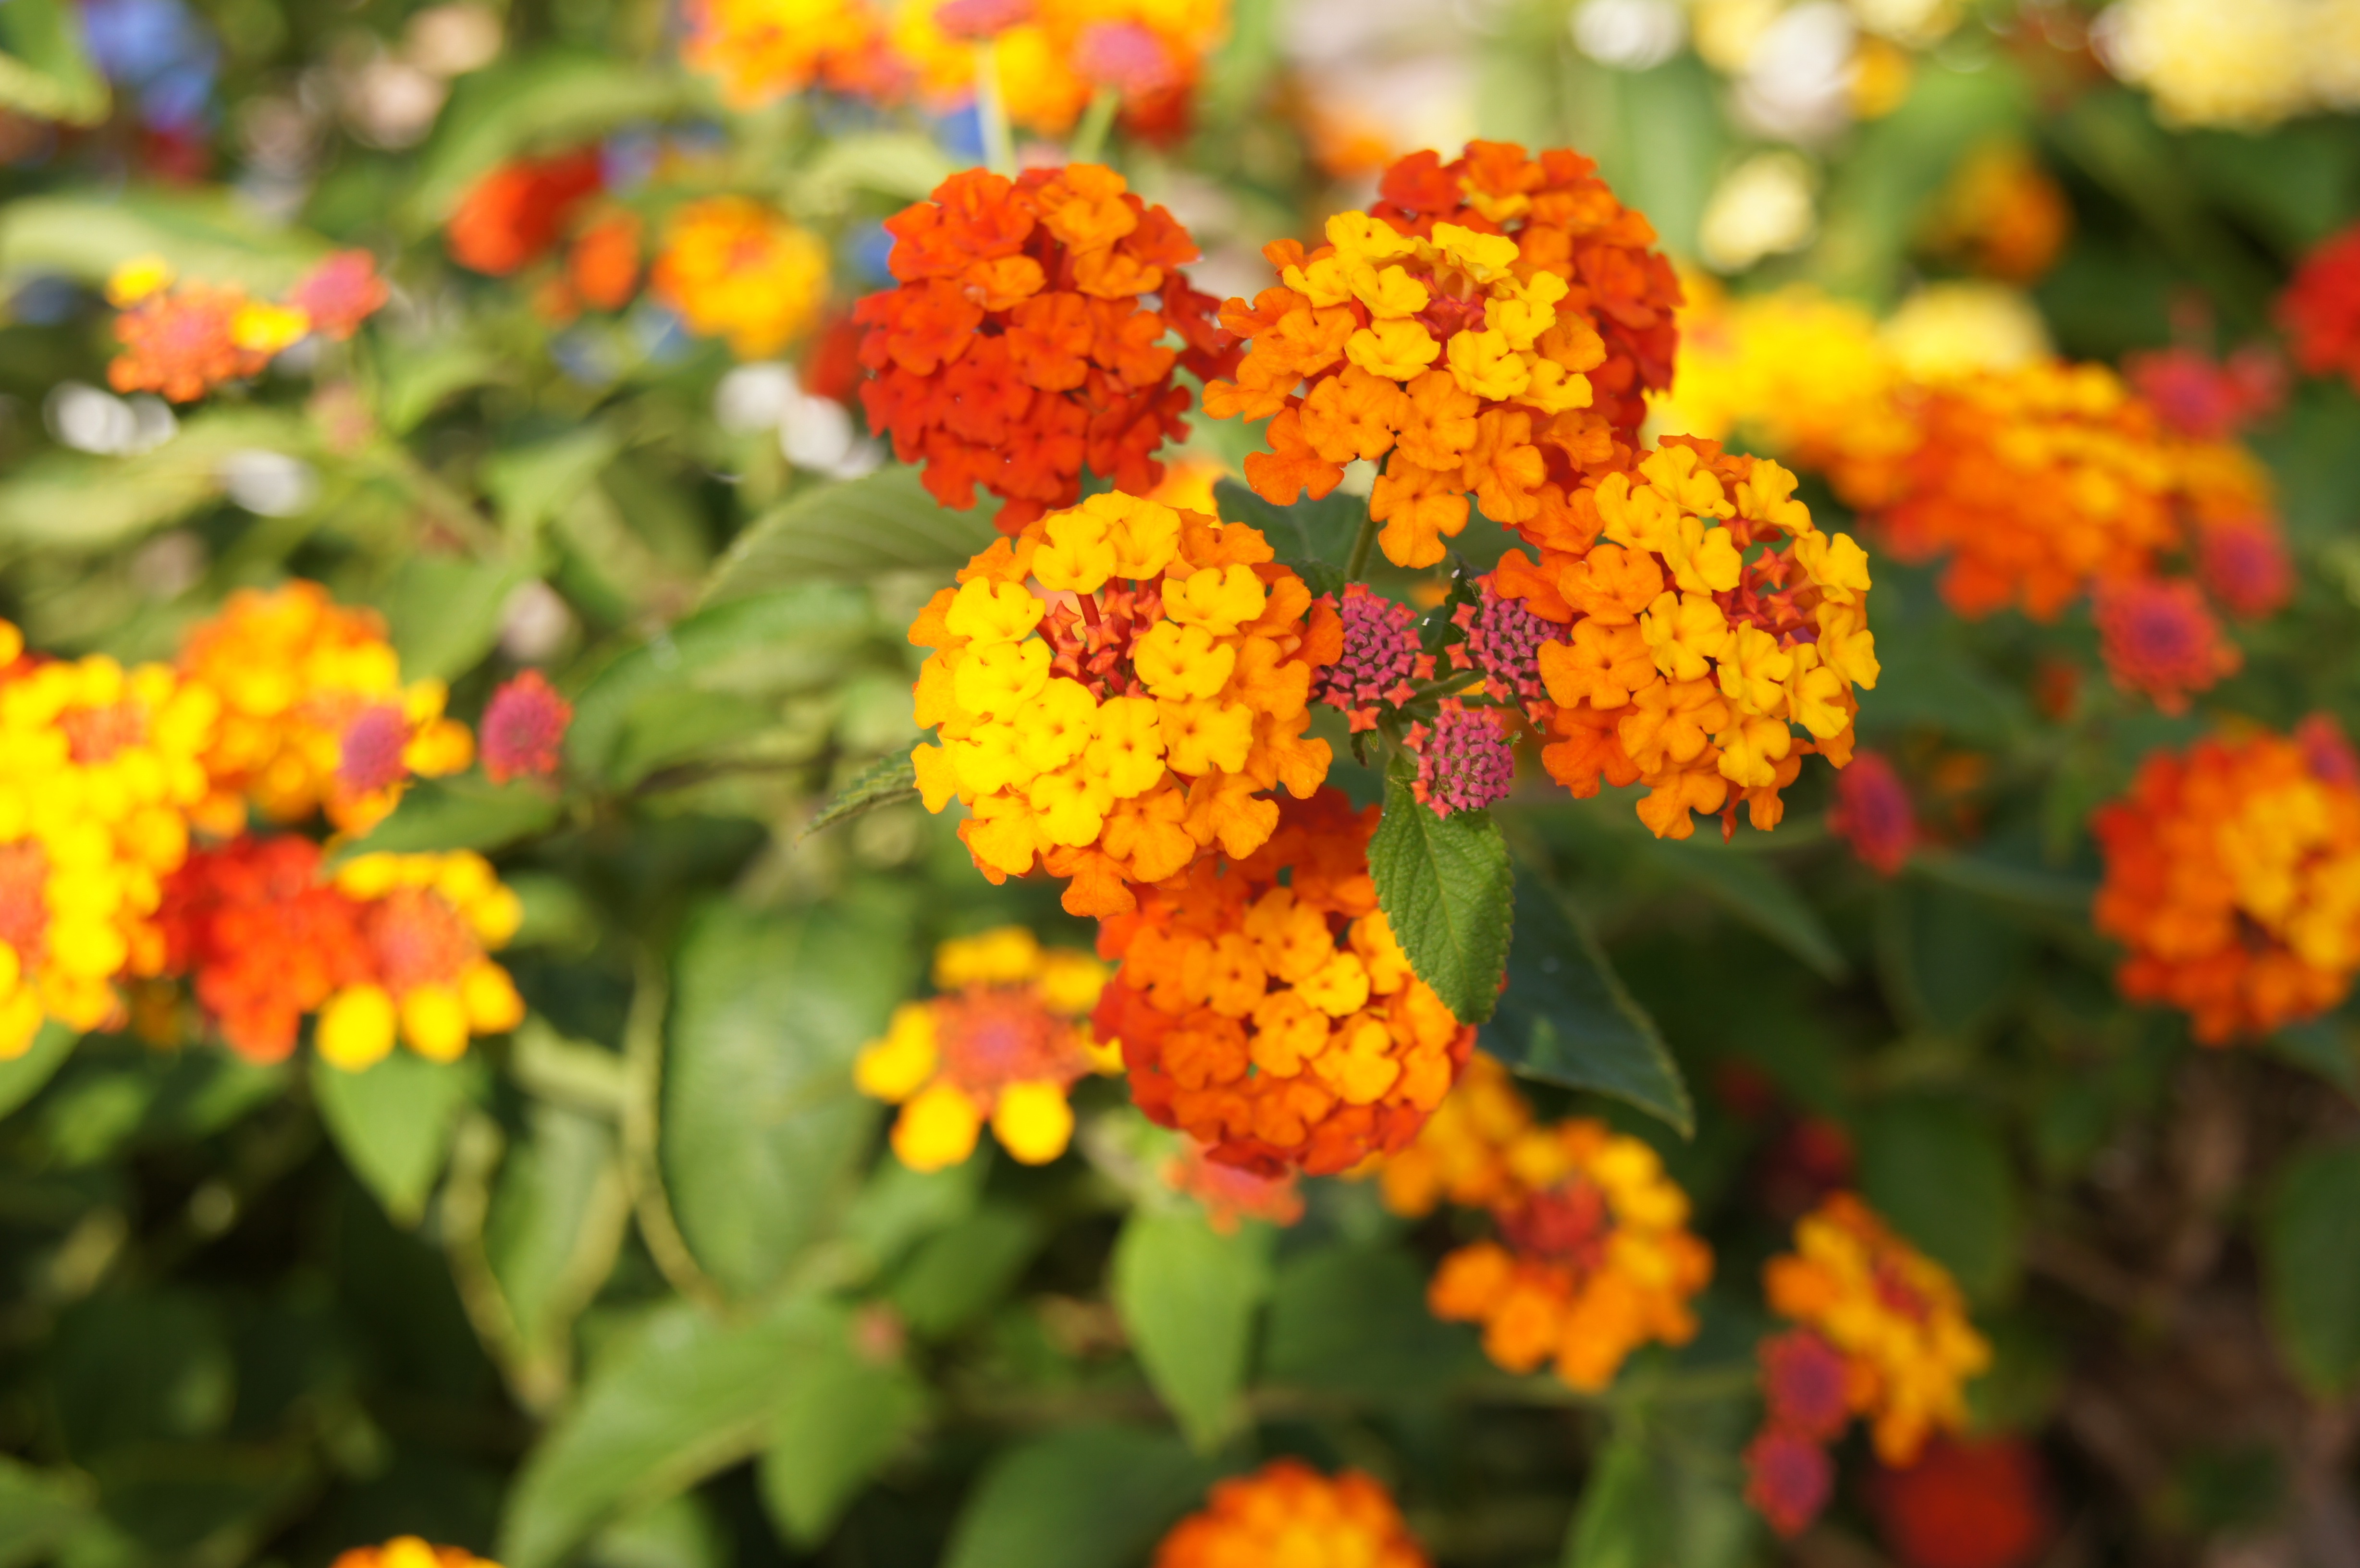
plant, flower, orange, botany, yellow, garden, flora, wildflower, flowers, yarrow, orange flowers, flowering plant, daisy family, lantana camara, verbena family, annual plant, land plant